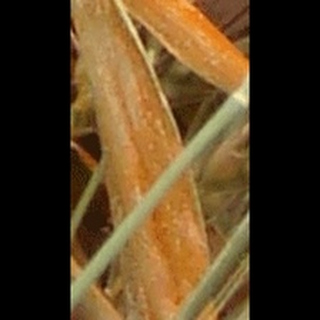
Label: wheat_brown_rust